Question: Please indicate a possible affordance area of fork that can be used for holding
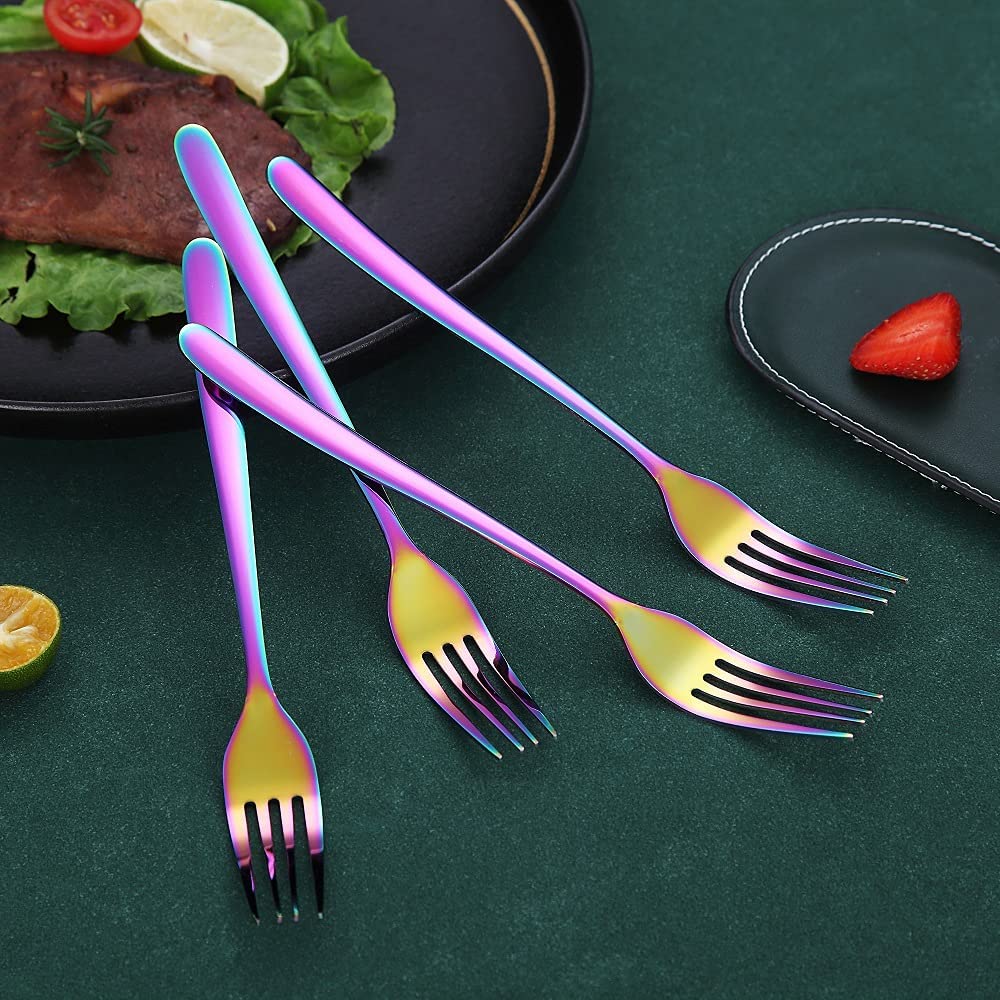
Answer: [170.336, 123.986, 264.195, 267.671]